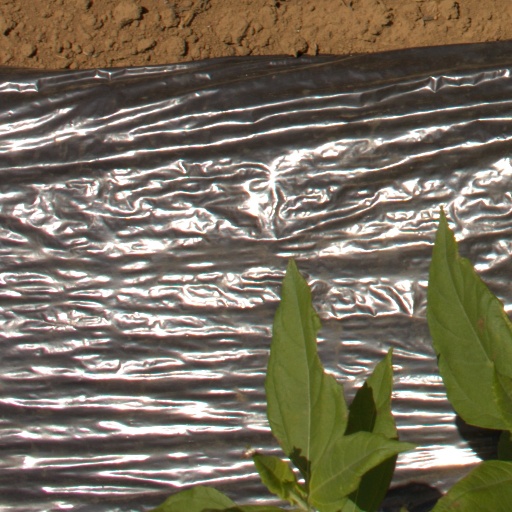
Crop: Jerusalem artichoke